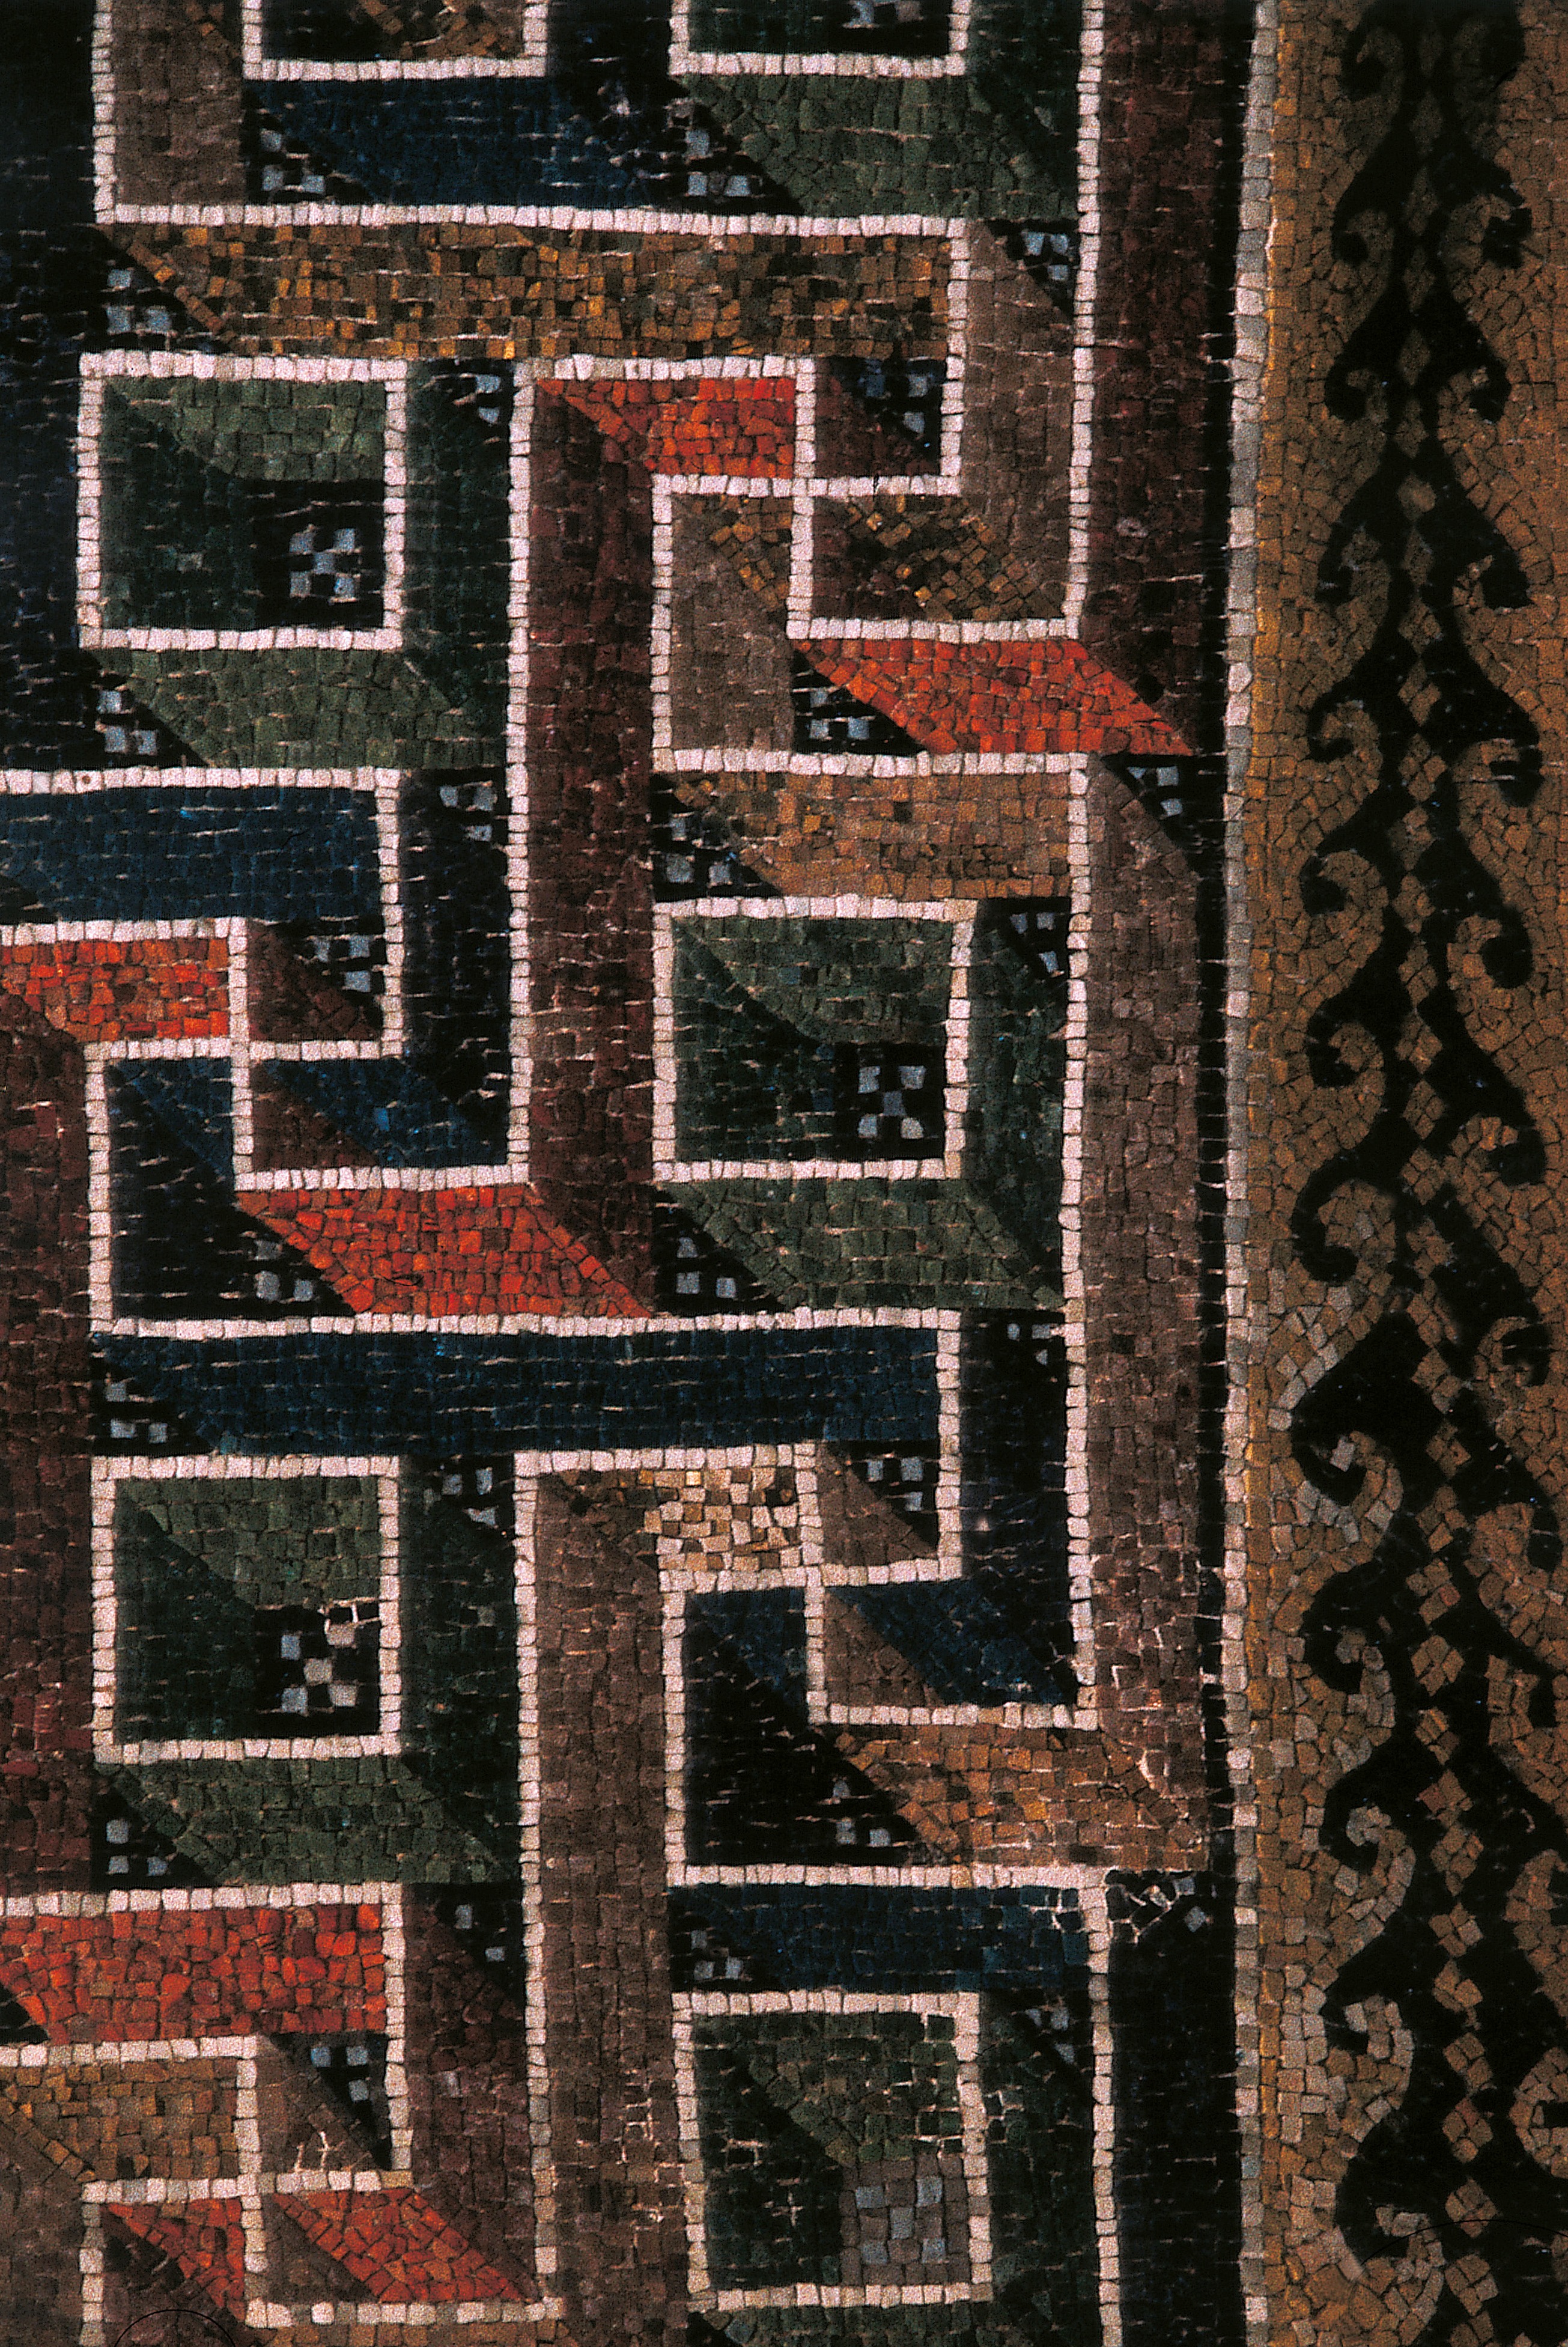
texture, floor, wall, summer, pattern, geometric, square, holiday, italy, tuscany, cross, colorful, brick, material, art, design, symmetry, mosaic, scan, romans, brickwork, meander, flooring, road surface, roman empire, three dimensional, ancient history, greek style element